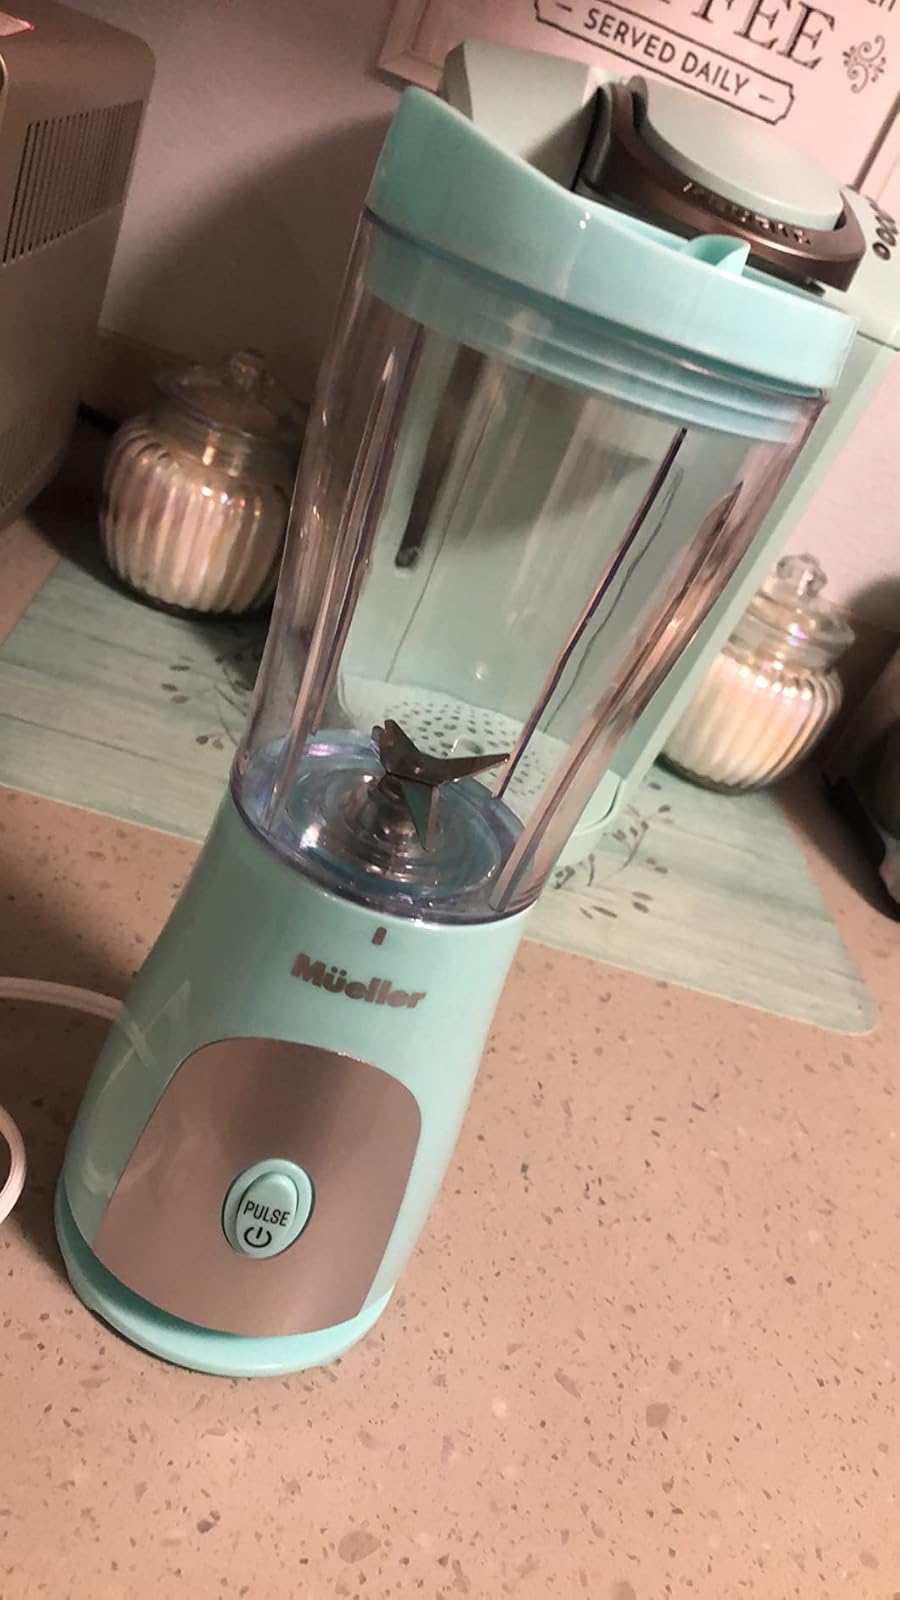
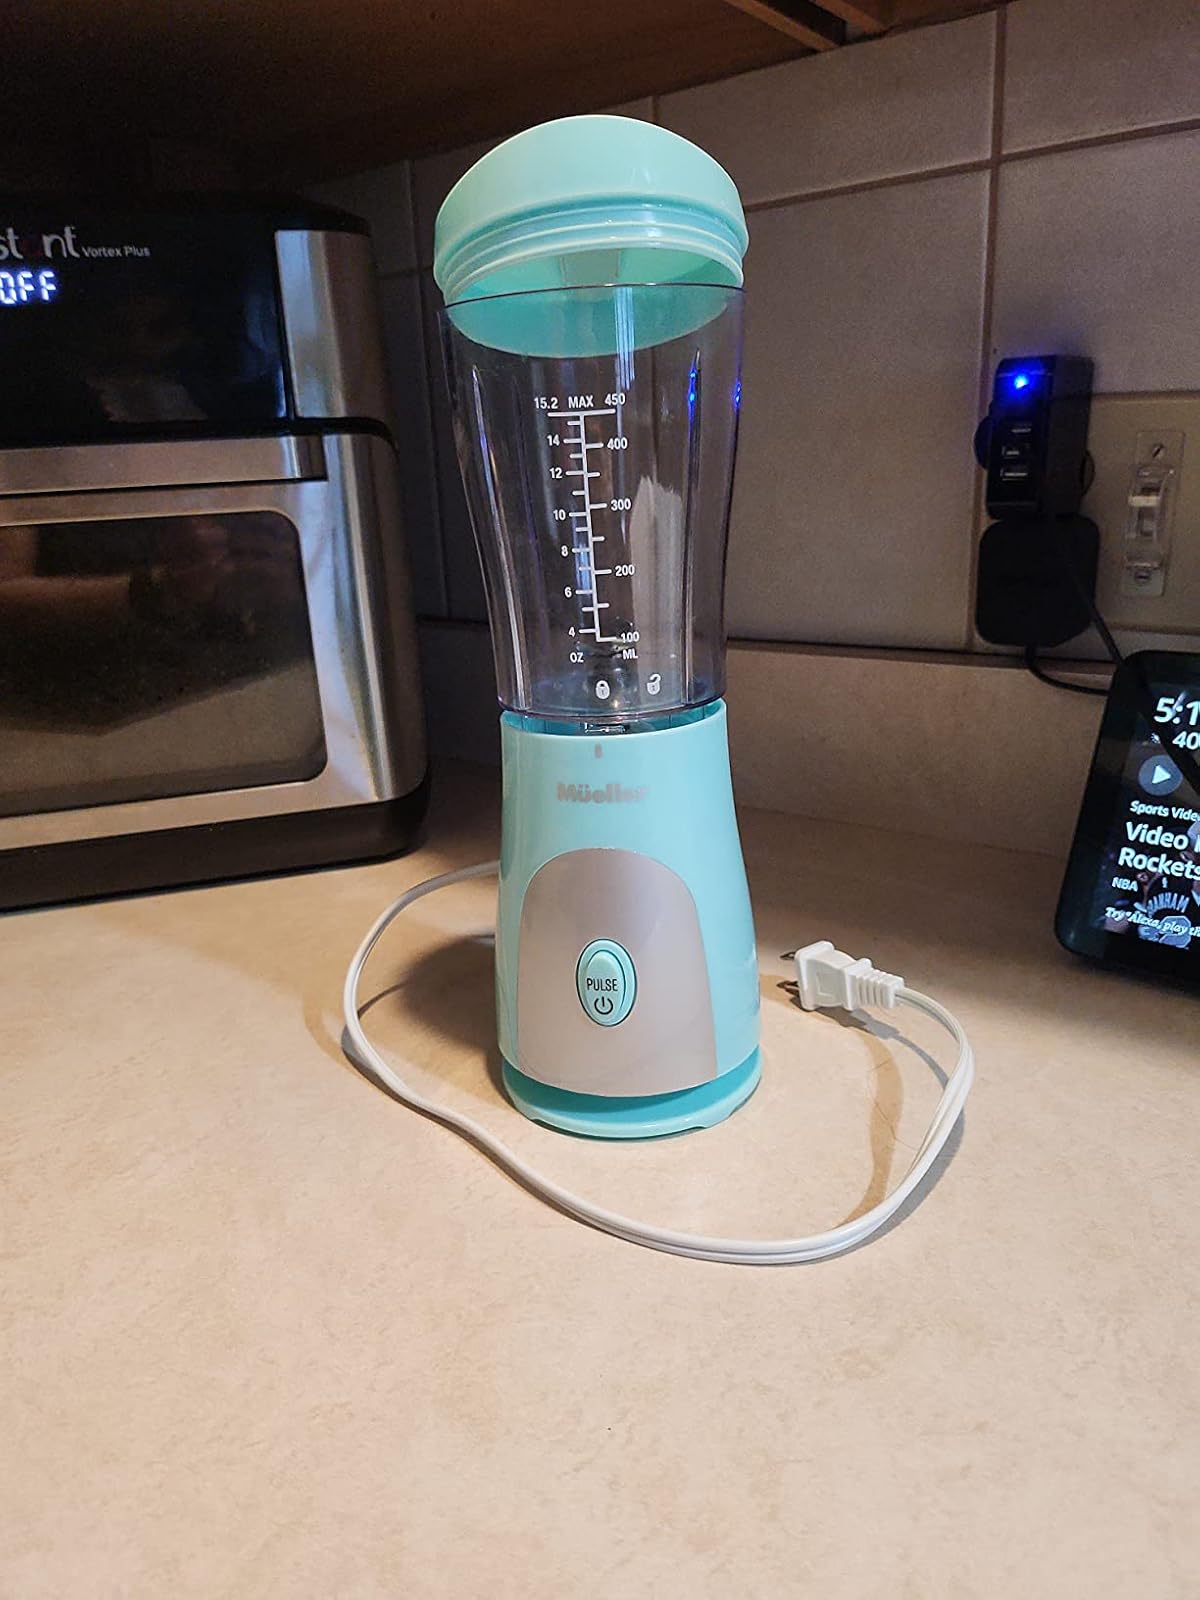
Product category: items_blender
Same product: yes